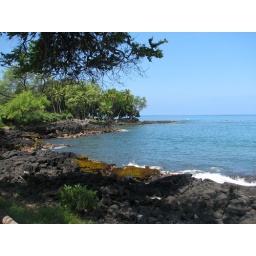
where the green trees are it is considered a sacred place by hawiians